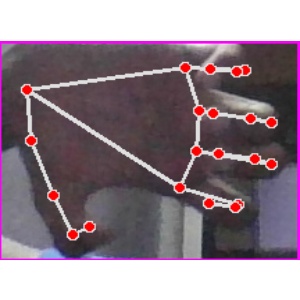
अक्षर: त